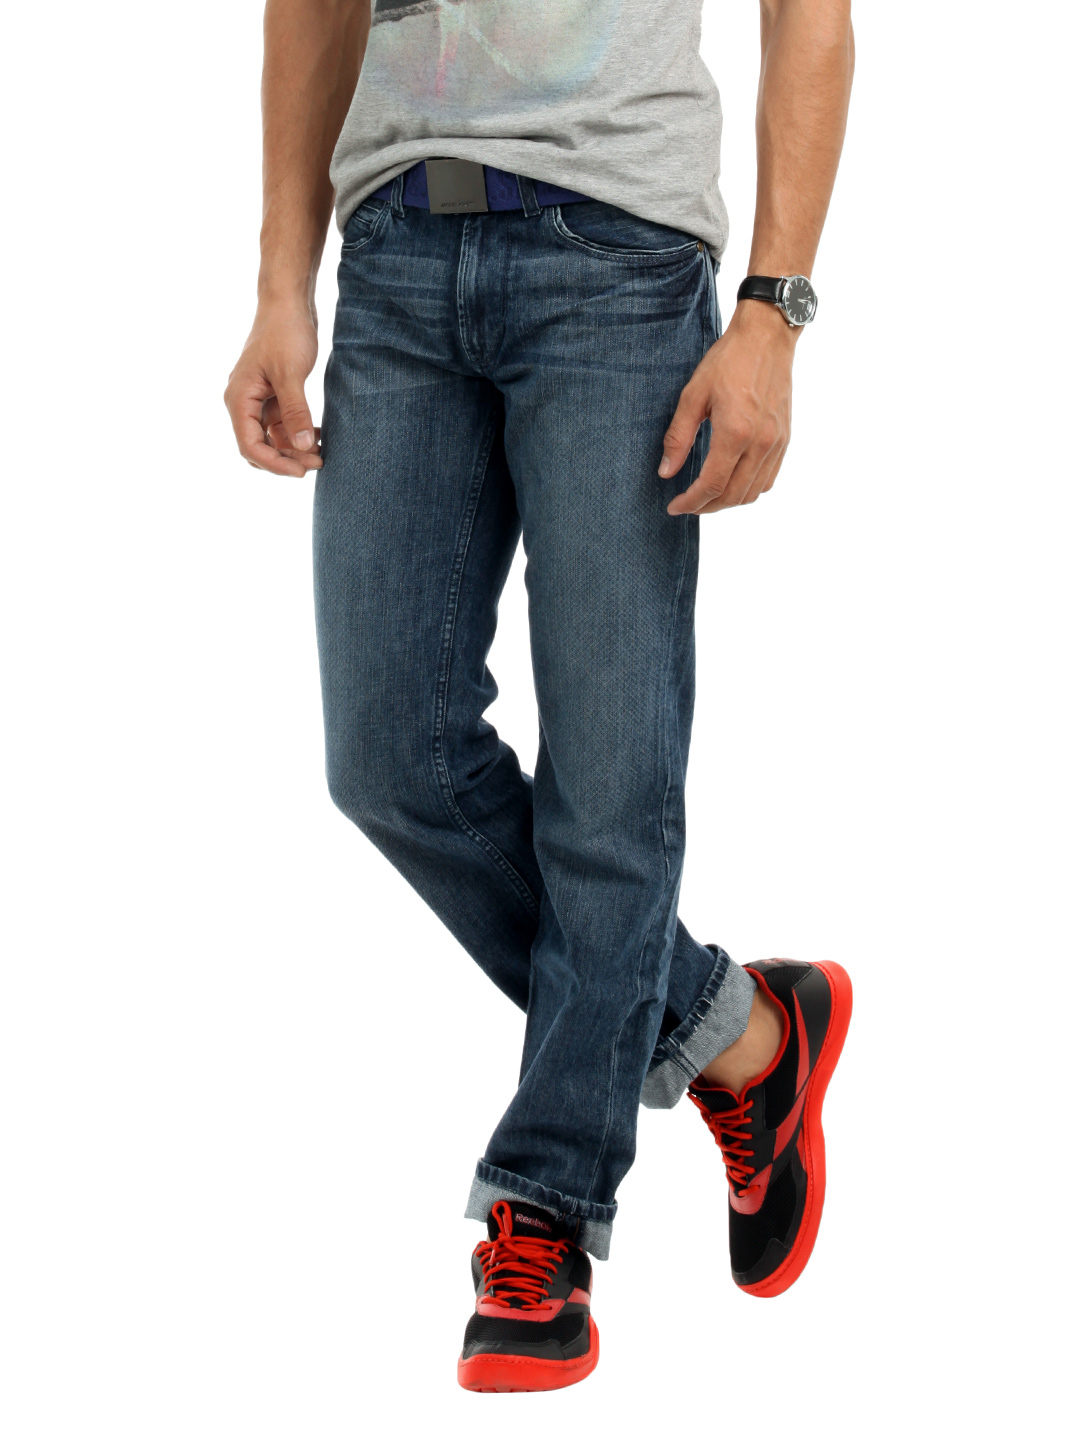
Peter England Men Blue Jeans
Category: Apparel / Bottomwear / Jeans
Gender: Men
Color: Blue
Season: Summer 2012
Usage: Casual